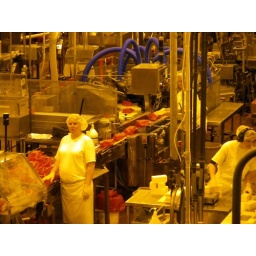
cheese getting shrink wrapped by octopus machine in back, see sign 6